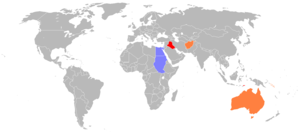
L'Australian Defence Force est l'organisation militaire responsable de la défense de l'Australie. Elle est composée de la Royal Australian Navy, l'Australian Army, la Royal Australian Air Force et de plusieurs unités communes aux trois armés.